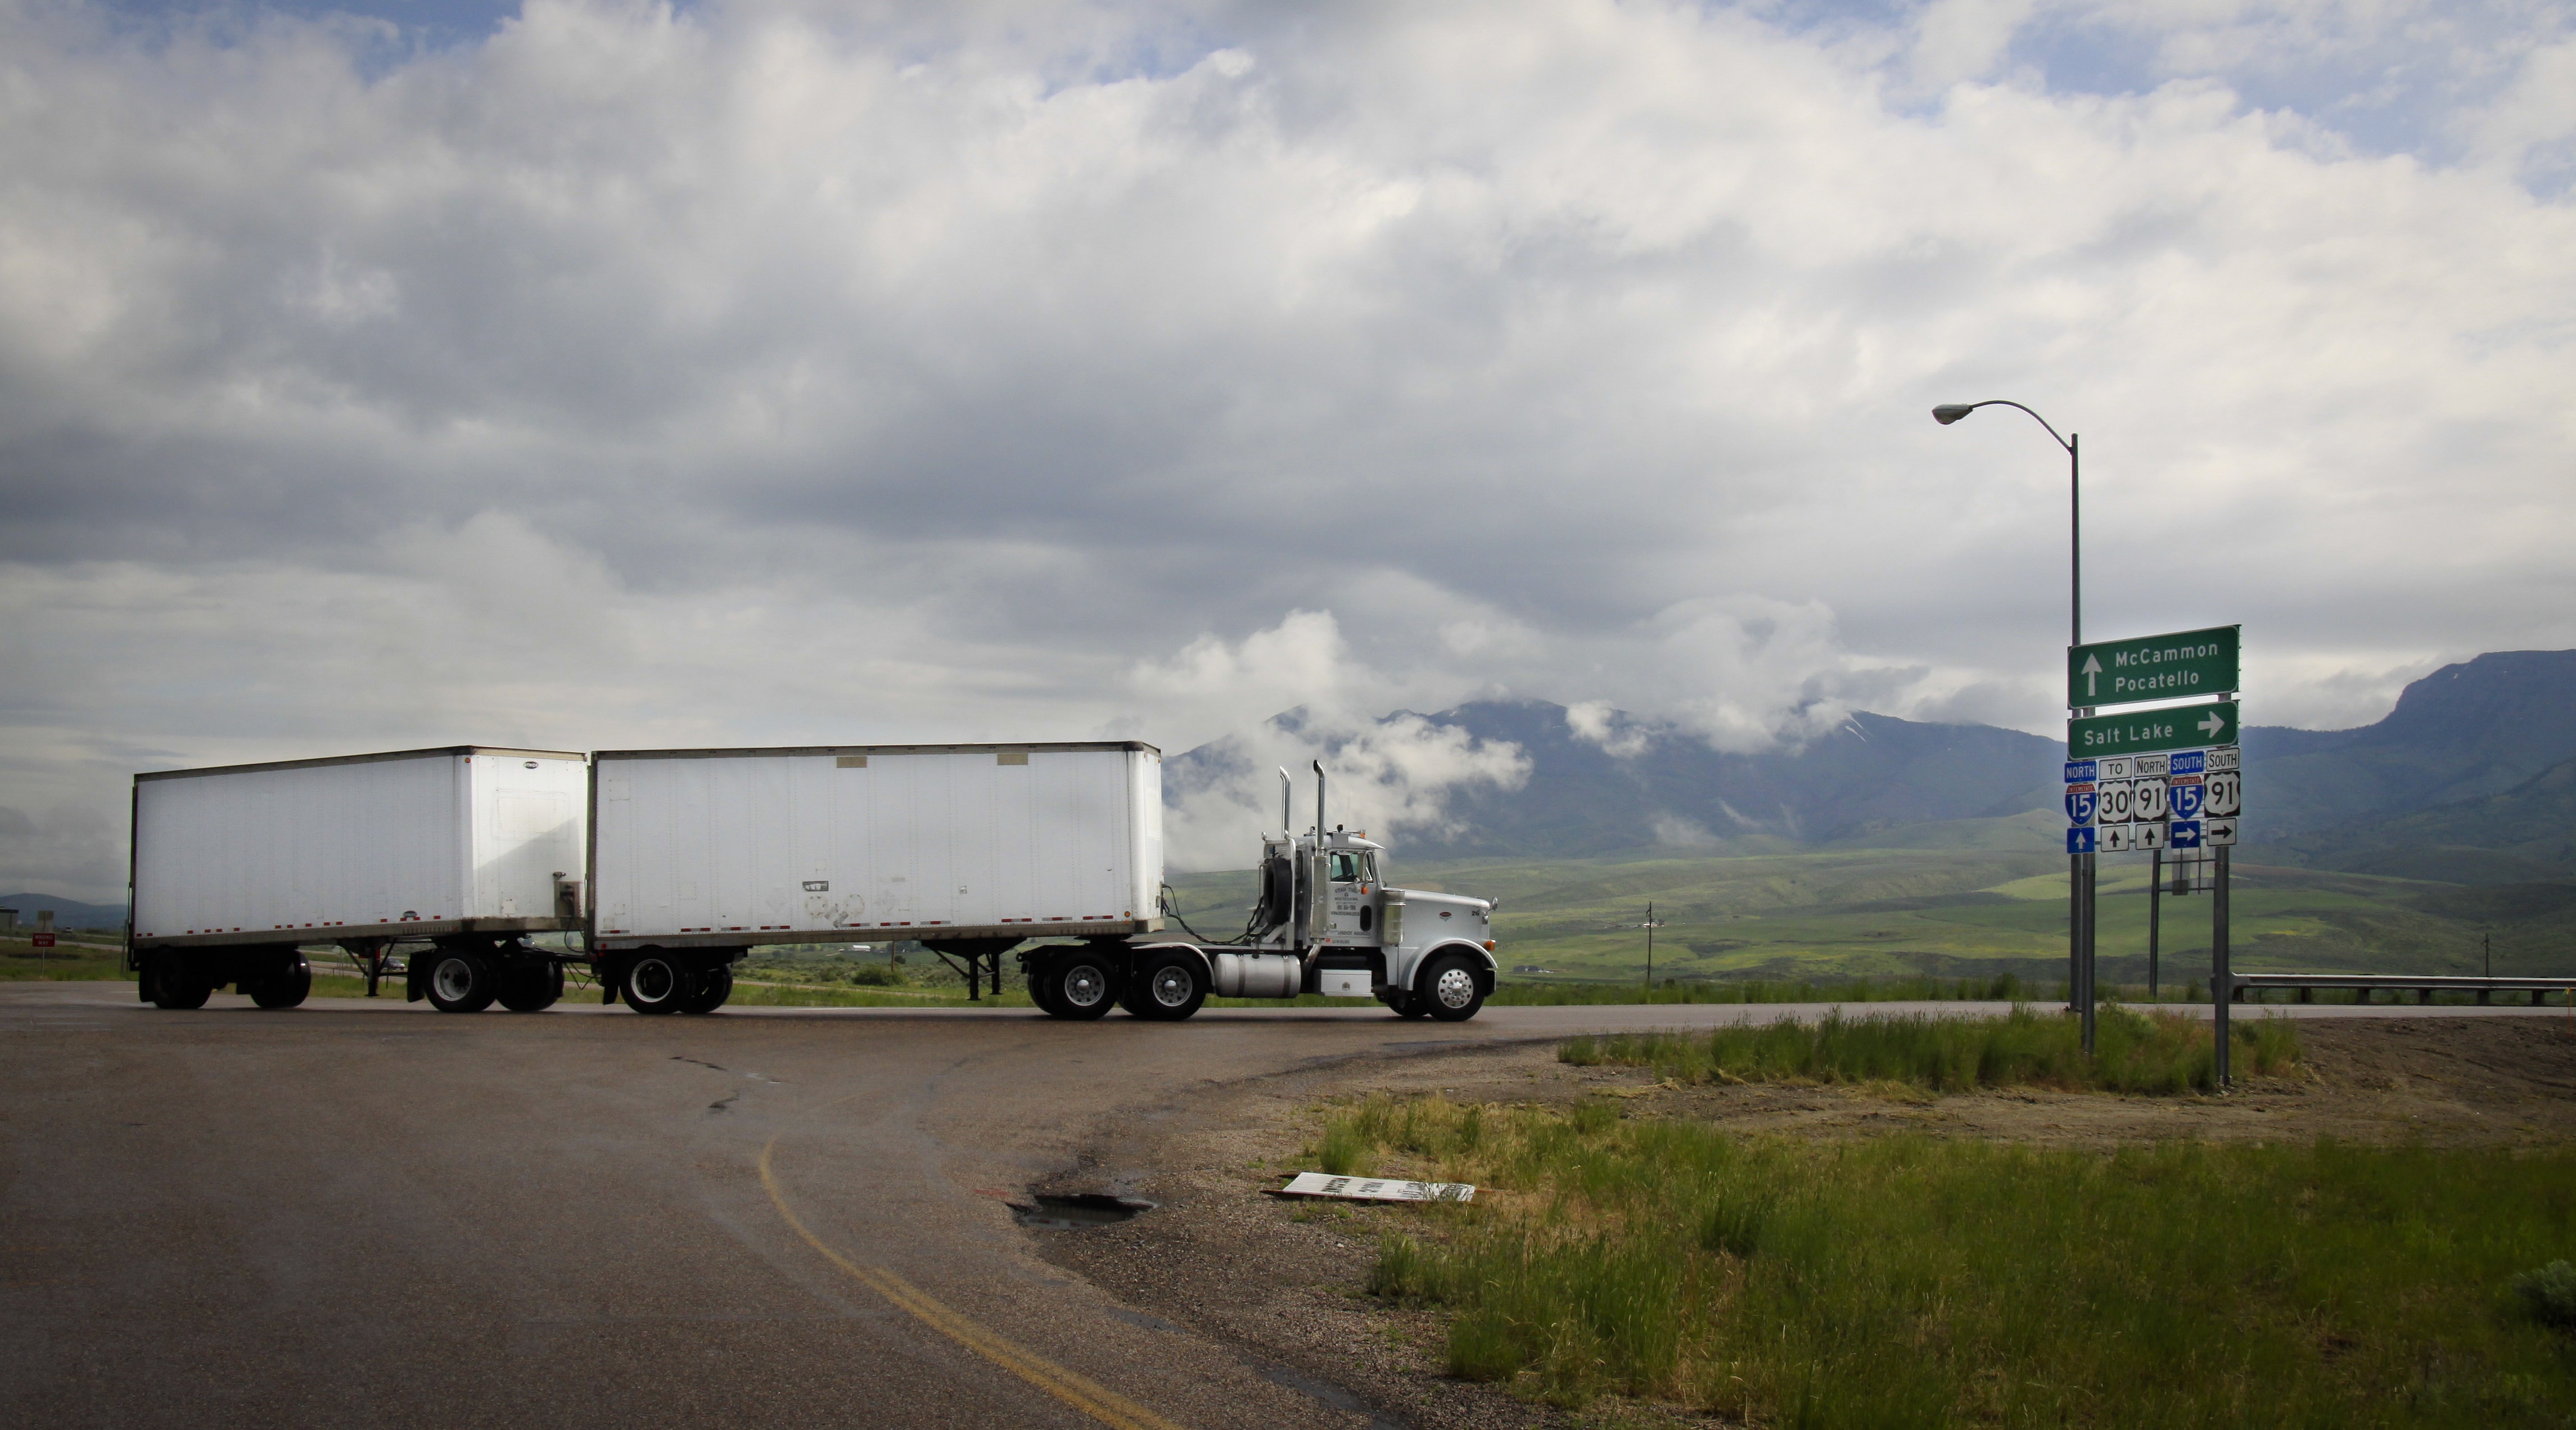
cloud, road, highway, cab, transportation, transport, truck, vehicle, road trip, infrastructure, signs, shipping, delivery, junction, motorway, semi, semi truck, trucking, rig, atmosphere of earth, controlled access highway, double trailer